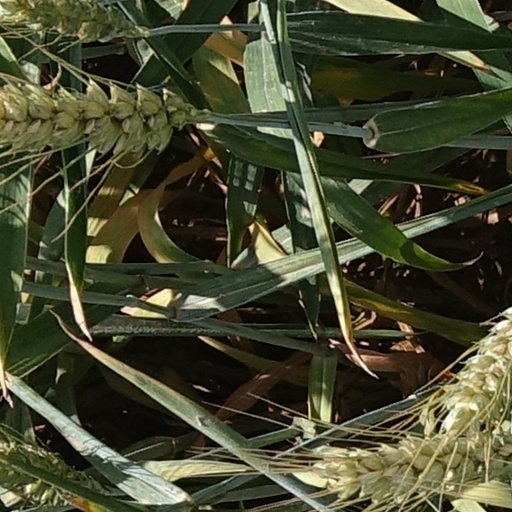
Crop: wheat